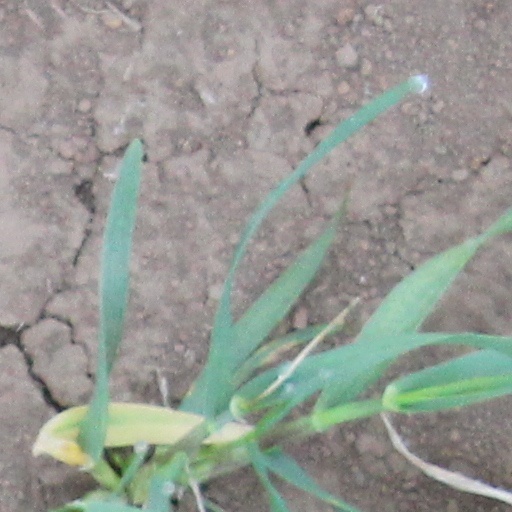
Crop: wheat